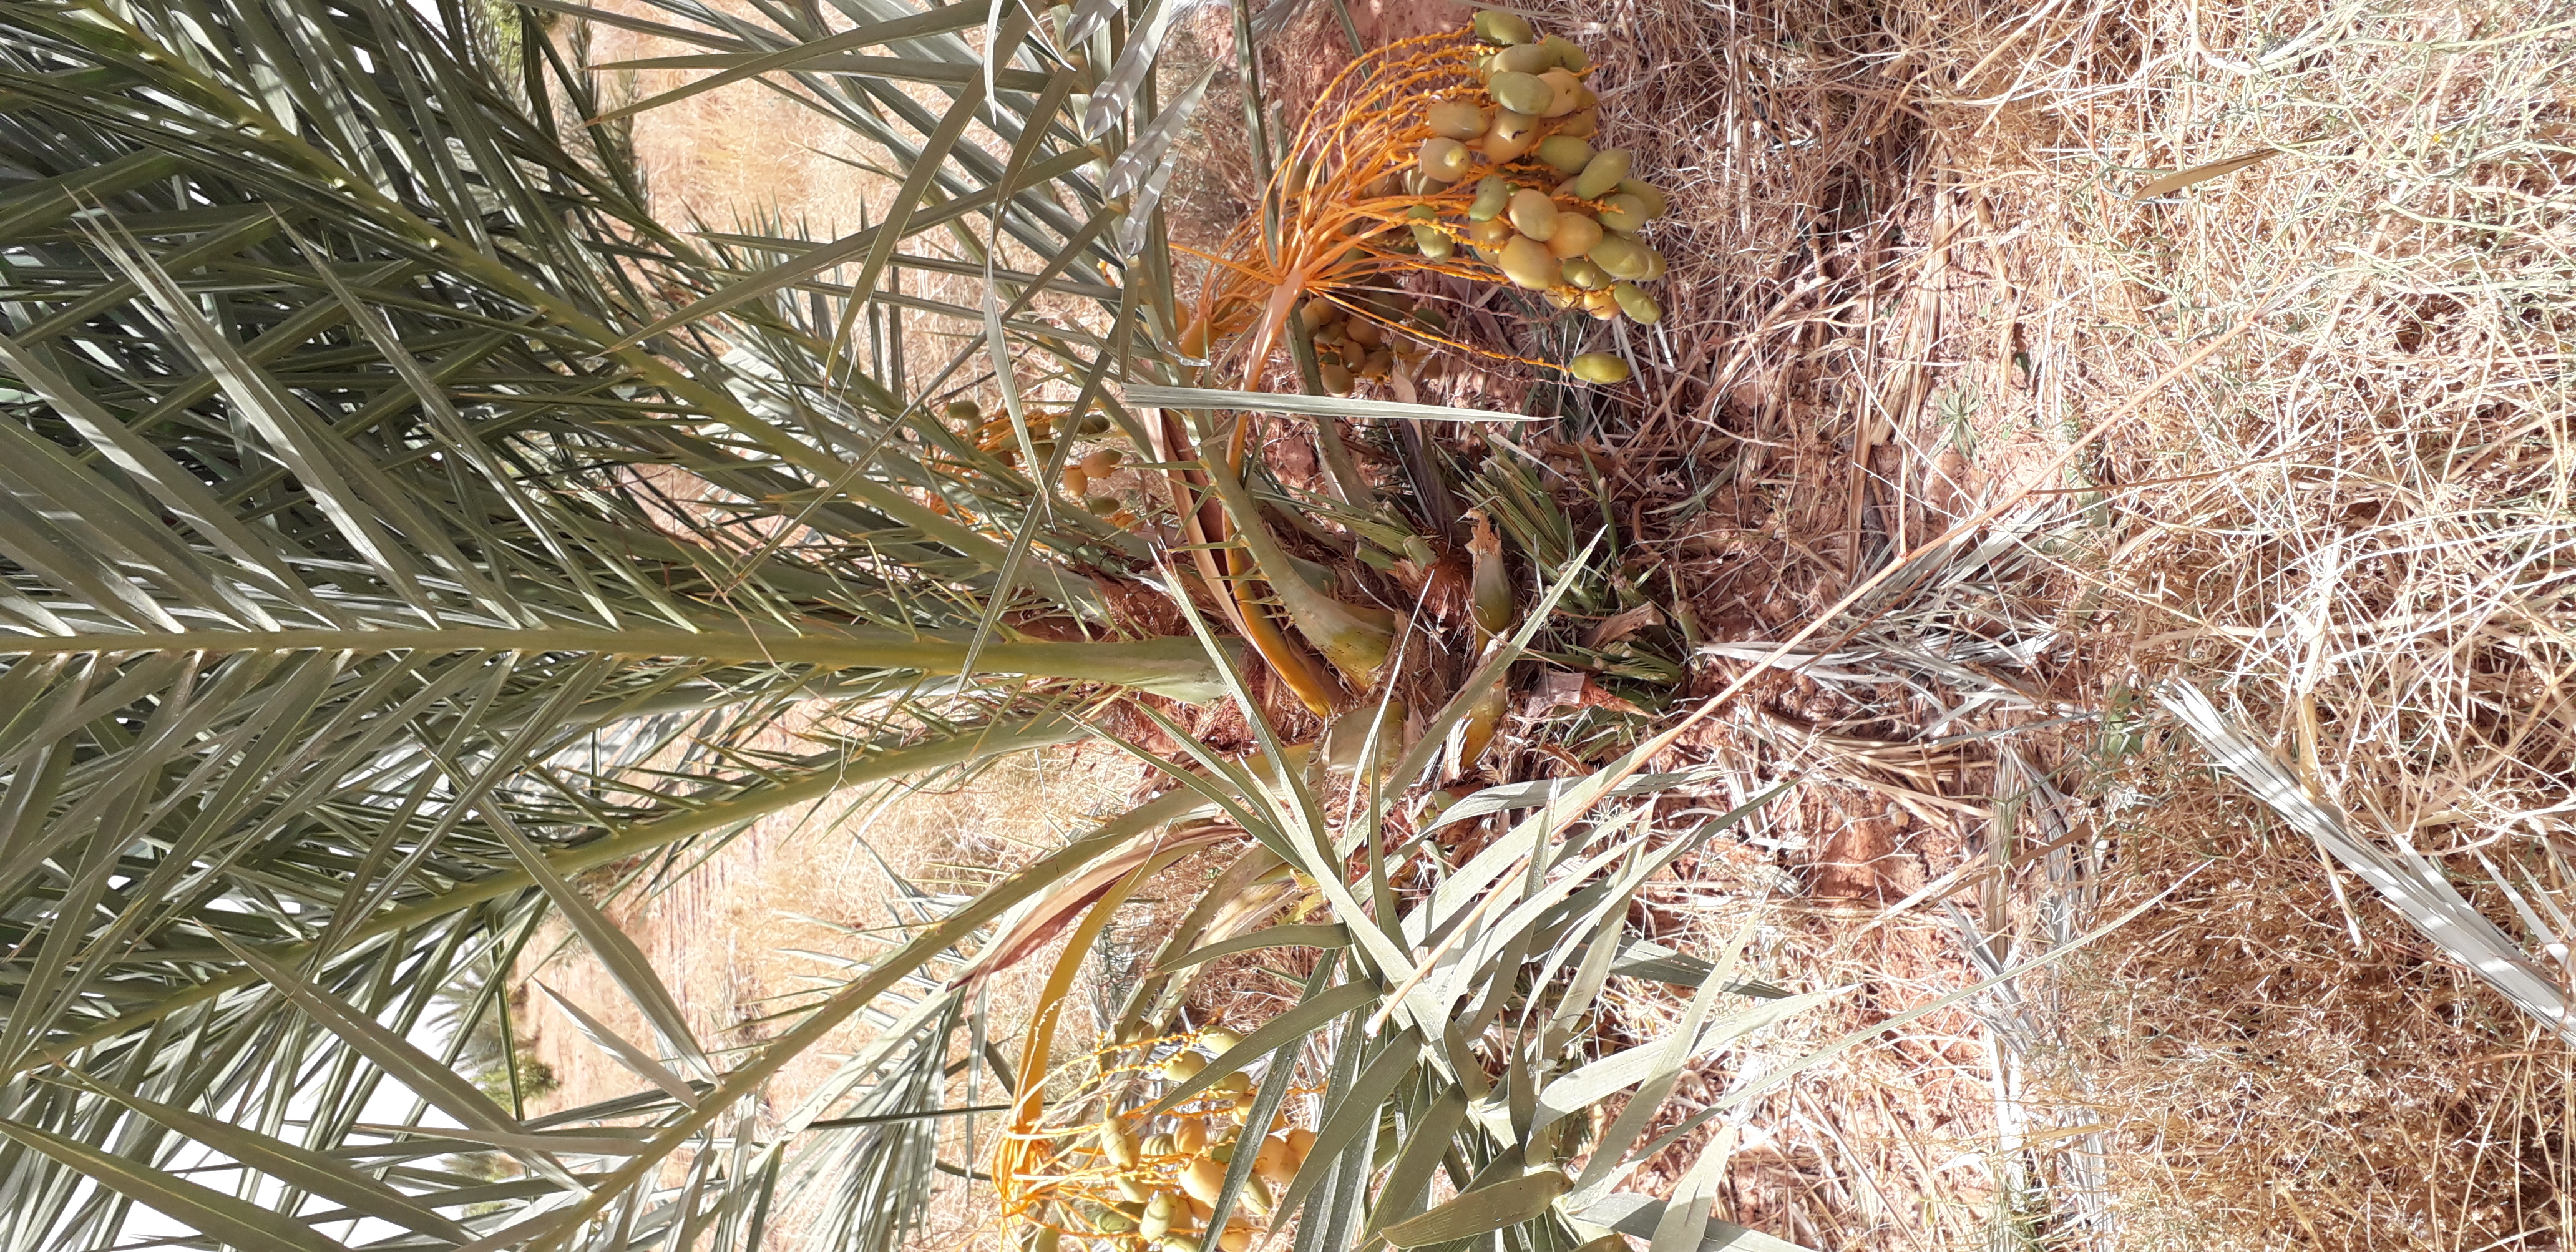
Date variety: Boumajhoul